HidroAysén

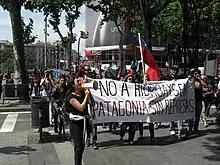
A protest against HidroAysen in Barcelona, Spain. The banner reads "No HydroAysén, dam free Patagonia" the opposition's slogan.

The lack of transparency in the decision-making process was widely criticized by the Chilean public; In fact it elicited nationwide street protests. The main detractors hoped to initiate legal actions against the project, and assured that the public demonstrations would be massive.